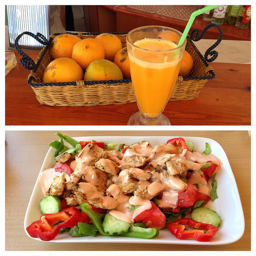
A glass of fresh orange juice sits in front of a basket of oranges while a plate of salad lies below.
oranges in a basket along with a drink and a meal on a white plate.
an image of split screen showing two plates of food
Two photographs of food that includes oranges and vegetables.
a close up of a plate of food on a table